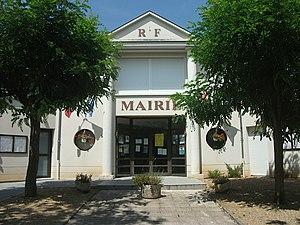
Mairie de Noalhat, Puy-de-Dôme, Auvergne-Rhône-Alpes, France. [18599]
Noalhat est une commune française, située dans le département du Puy-de-Dôme en région Auvergne-Rhône-Alpes.